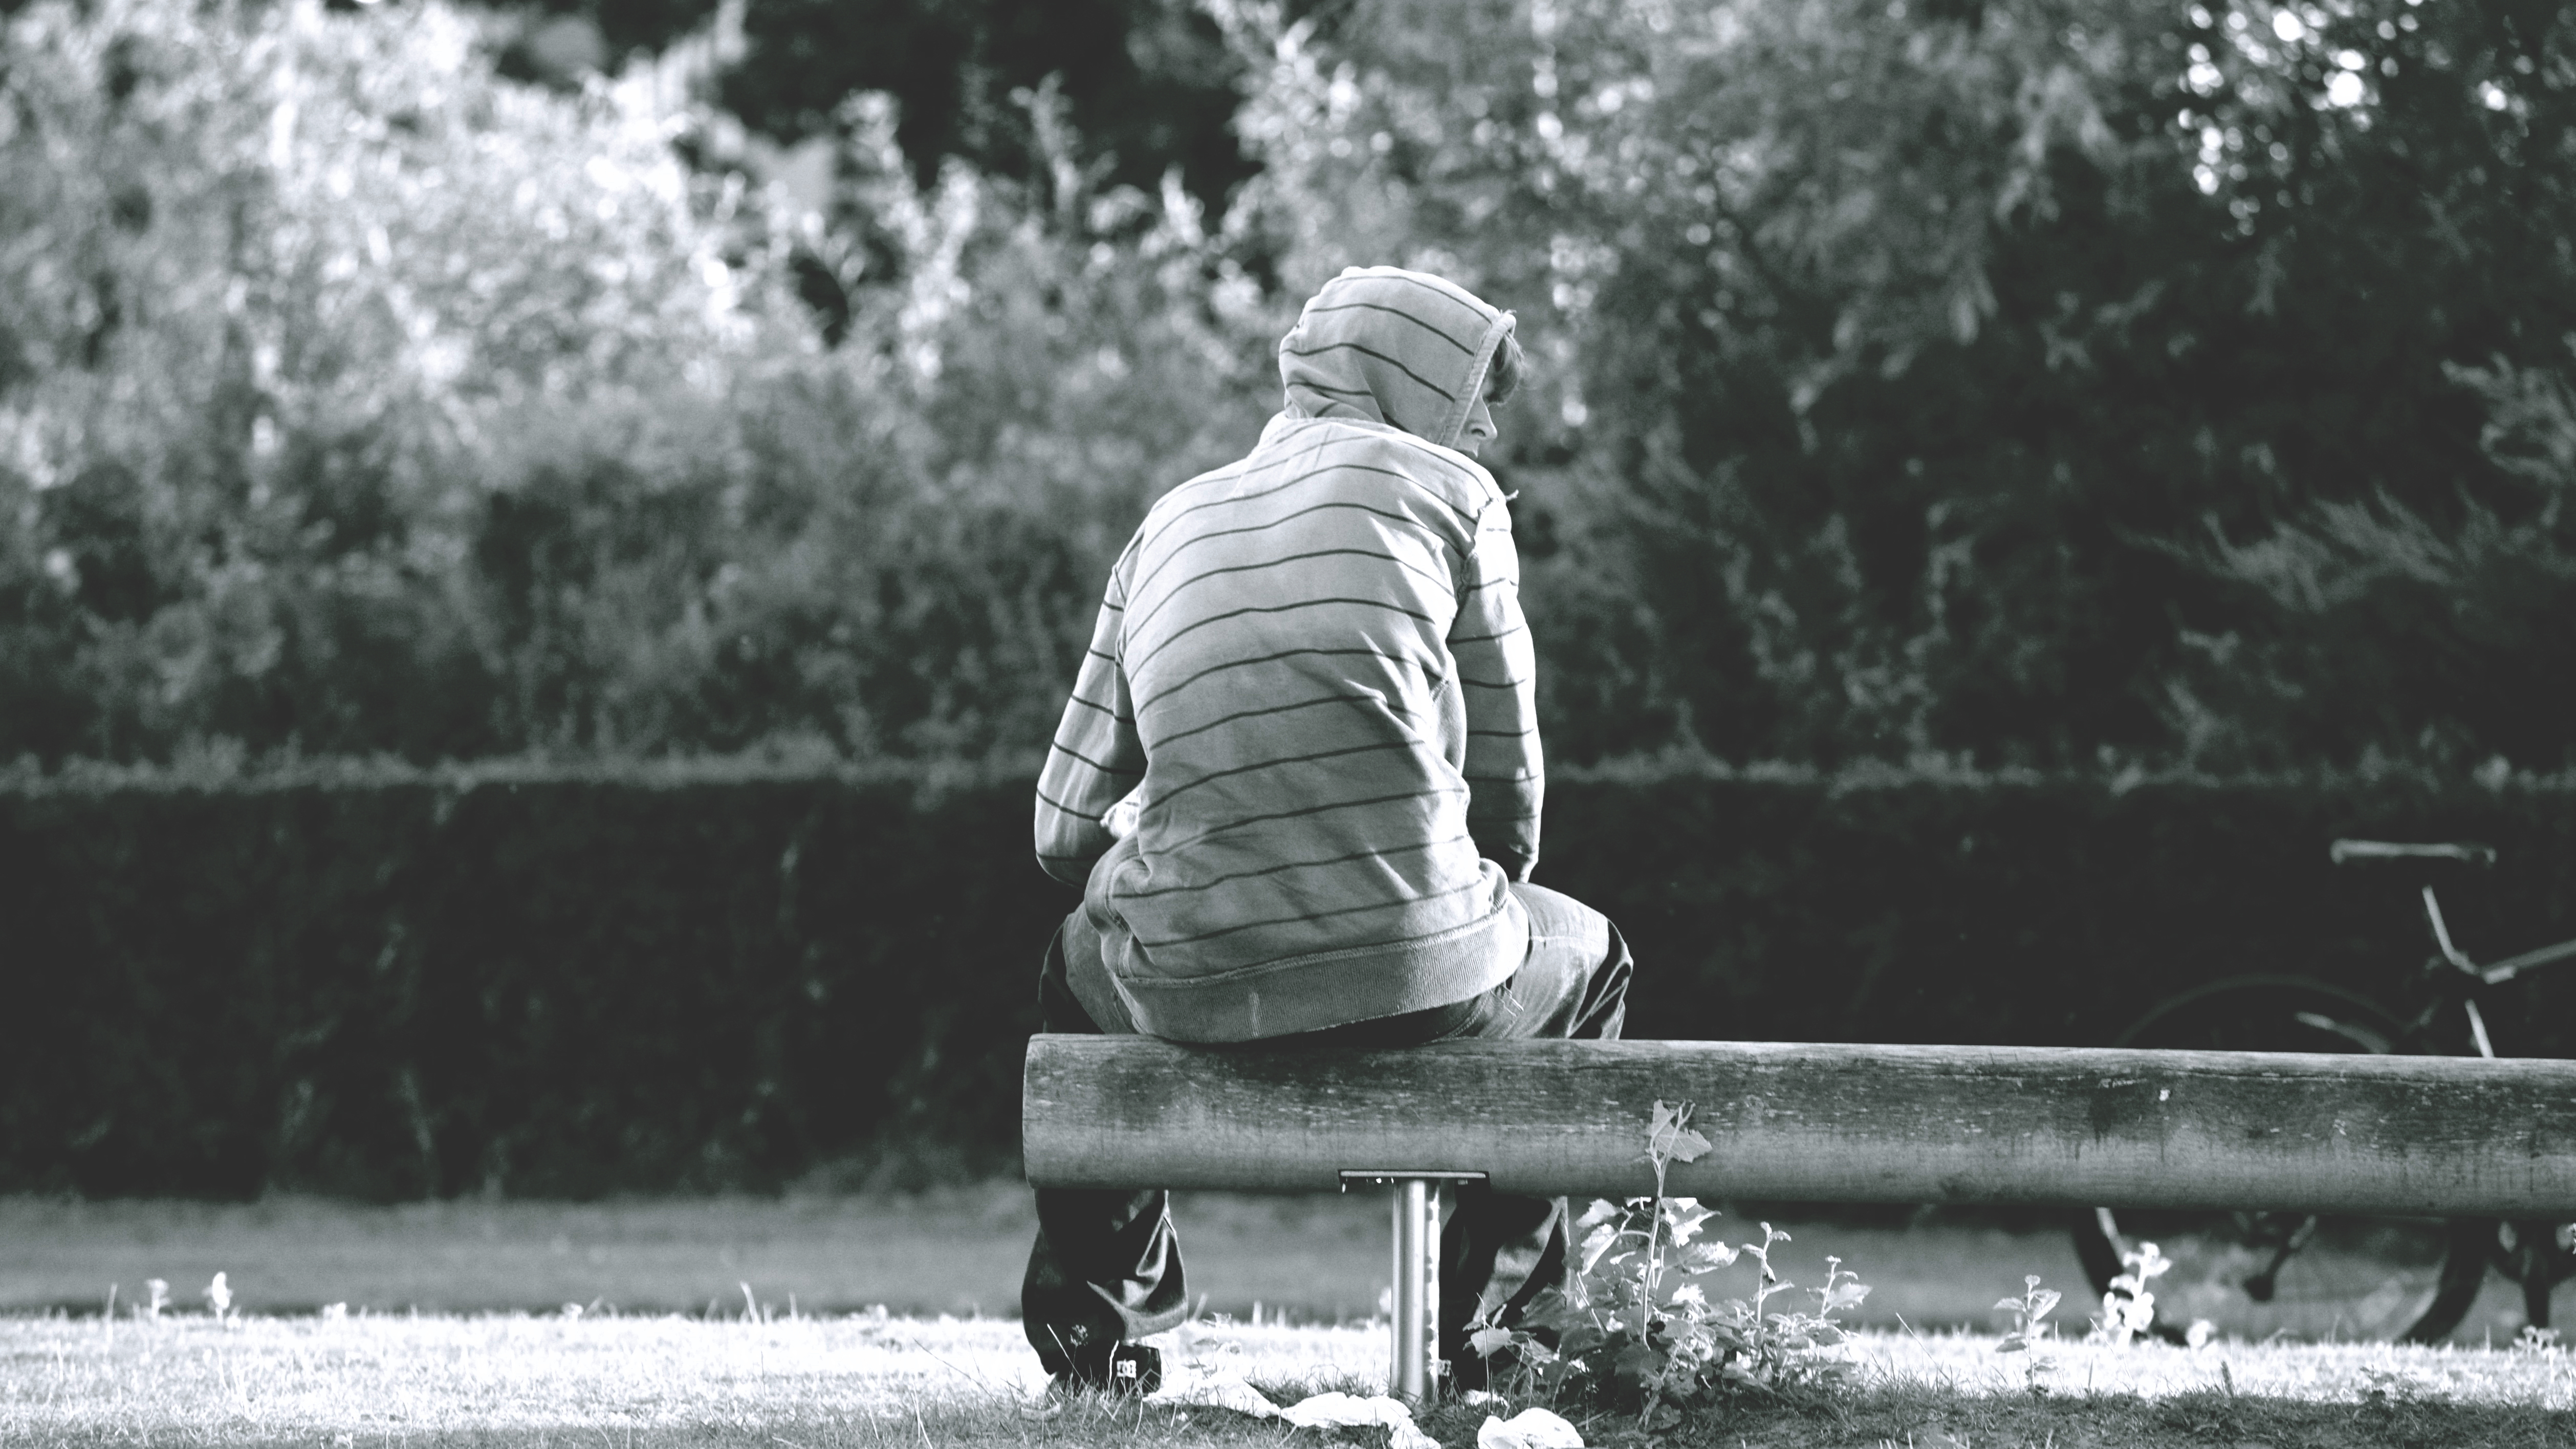
man, water, person, snow, winter, black and white, bench, male, sitting, park, weather, monochrome, season, hood, outdoors, photograph, freezing, monochrome photography, human positions